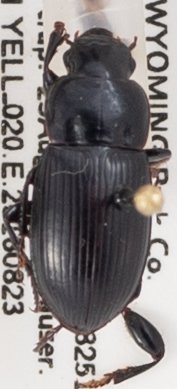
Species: Harpalus laticeps
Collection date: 2018-08-23
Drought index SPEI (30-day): -0.71
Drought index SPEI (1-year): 1.28
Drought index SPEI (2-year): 0.9